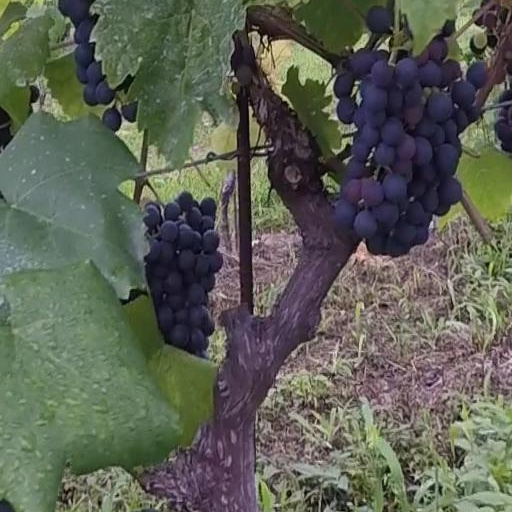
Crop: grape